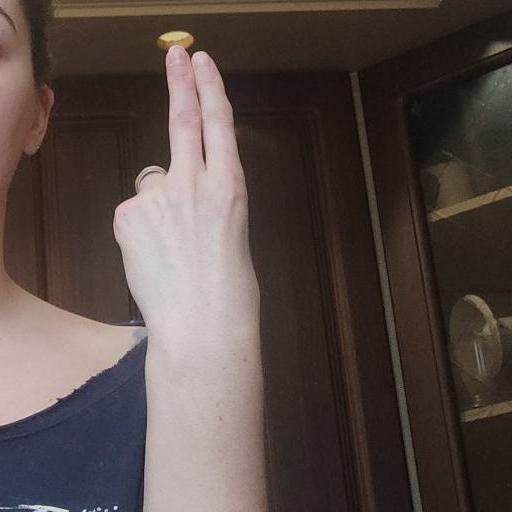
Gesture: two_up_inverted